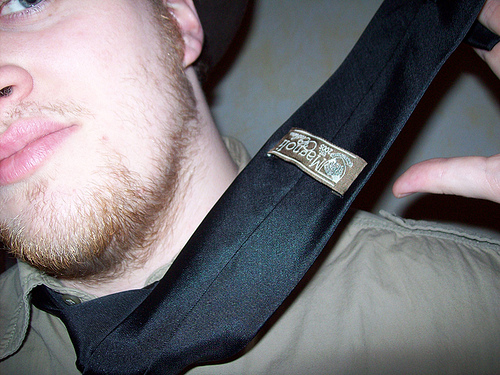
user: Given an image and a question. Answer the question in a short answer. Question: What brand is this clothing accessory? Short Answer:
assistant: tie